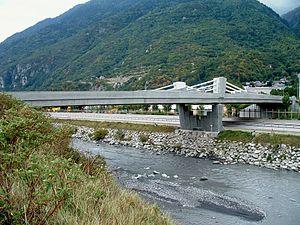
Pont de Saint-Rémy-de-Maurienne - Pont à précontrainte extradossée au-dessus de la Maurienne et de l'autoroute A43
Saint-Rémy-de-Maurienne est une commune française située dans le département de la Savoie, en région Auvergne-Rhône-Alpes.
Un pont en béton précontraint est un pont dont la structure porteuse, est en béton précontraint. Un pont dont le tablier est en béton précontraint, mais qui serait haubané ou suspendu n’est pas considéré comme un pont en béton précontraint et est classé dans les ponts à haubans ou pont suspendus.